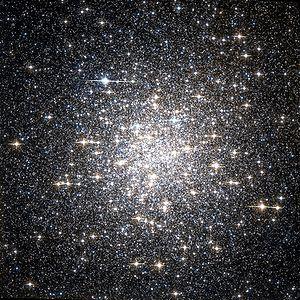
Voici une liste non exhaustive d'amas stellaires, classée par ordre alphabétique de constellations.